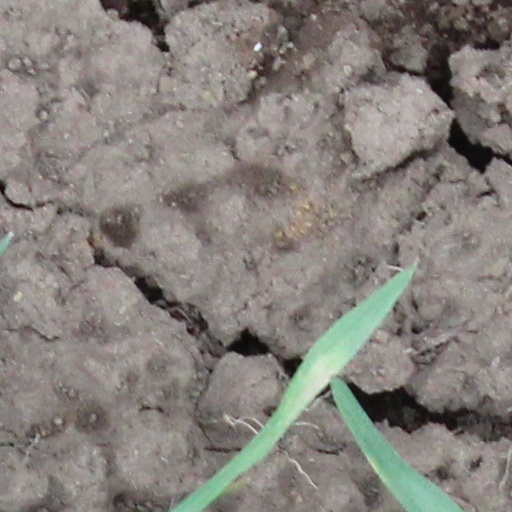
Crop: wheat